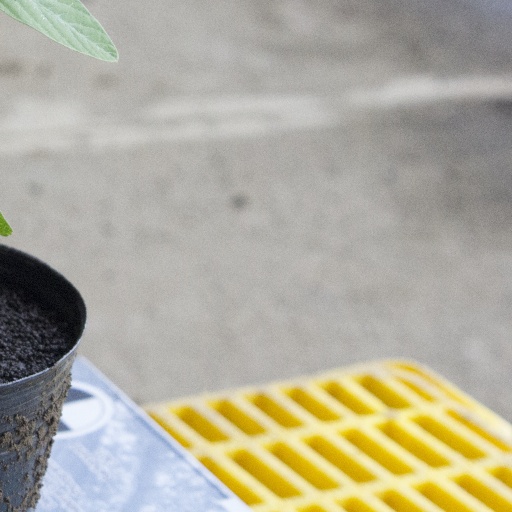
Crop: soybean